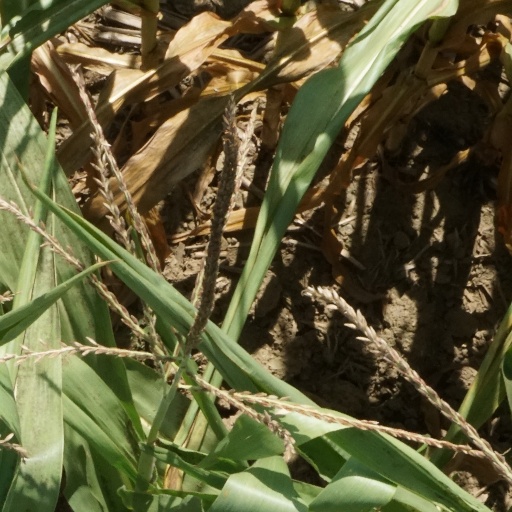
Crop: maize; corn